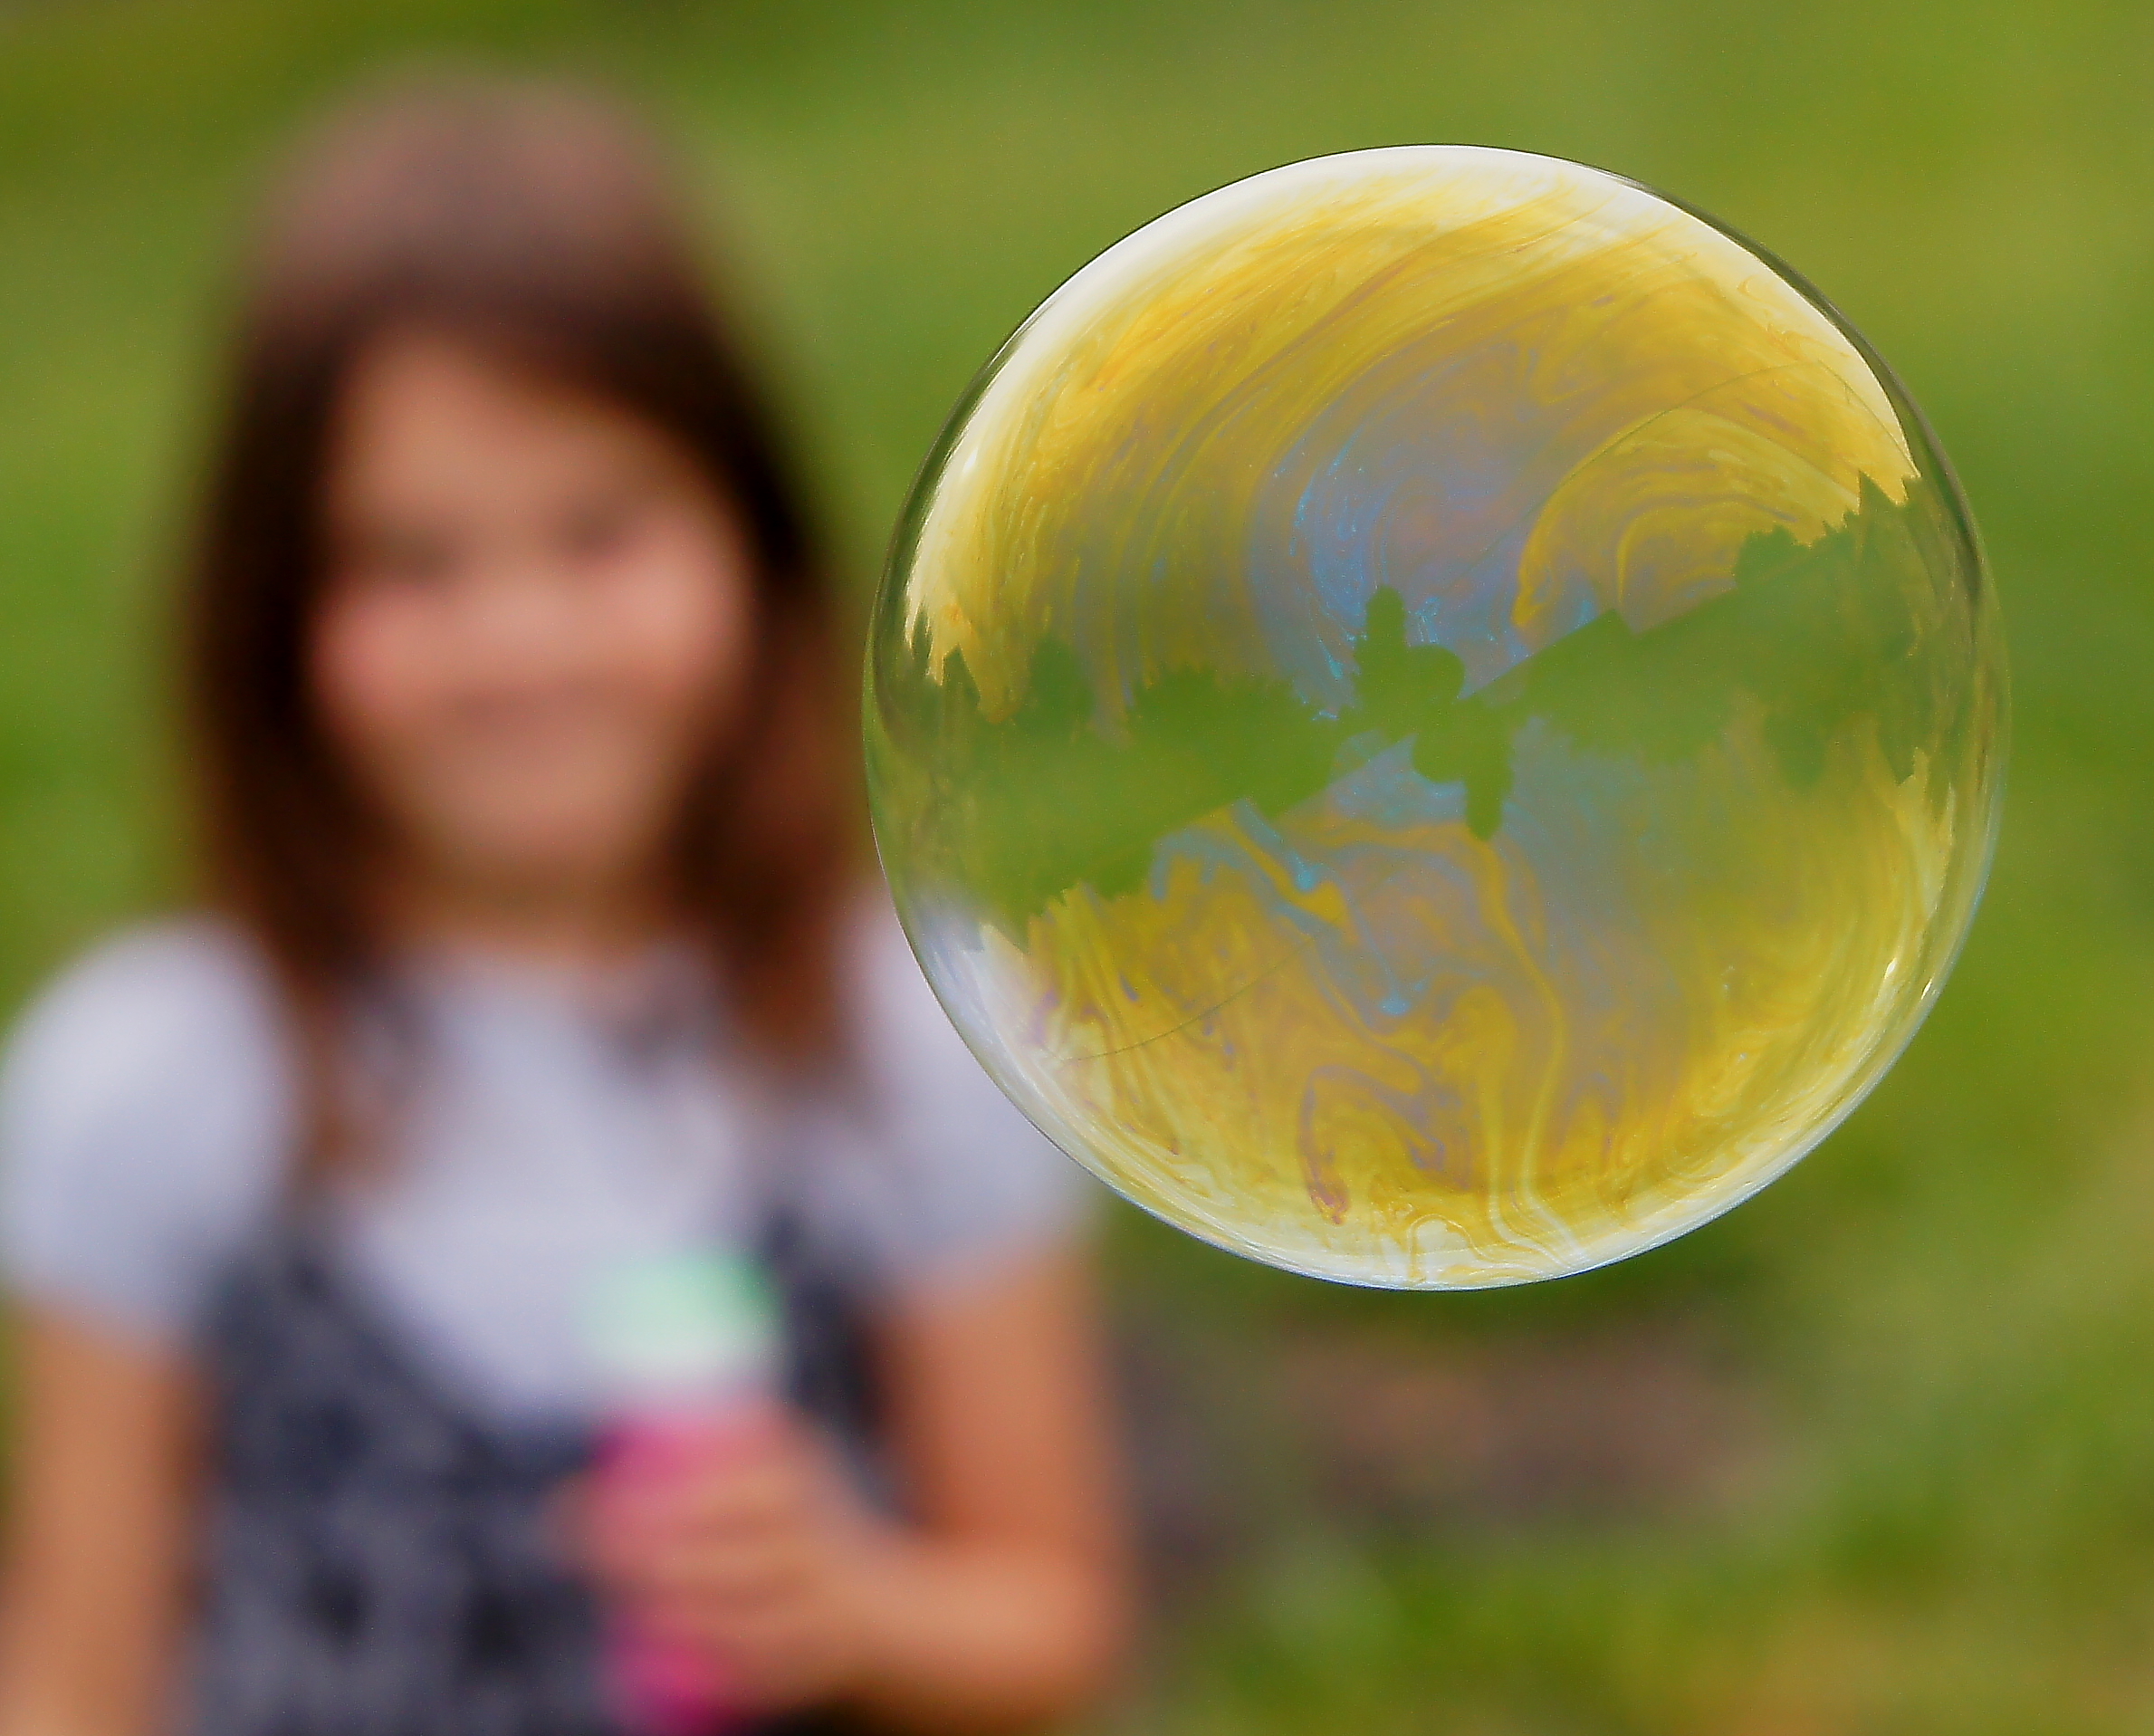
grass, sunlight, explore, green, explorer, yellow, toy, close up, ball, ggl1, varios, some, sonya55, liquid bubble